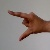
The image shows a hand gesture representing the letter 'Z' in Indian Sign Language.